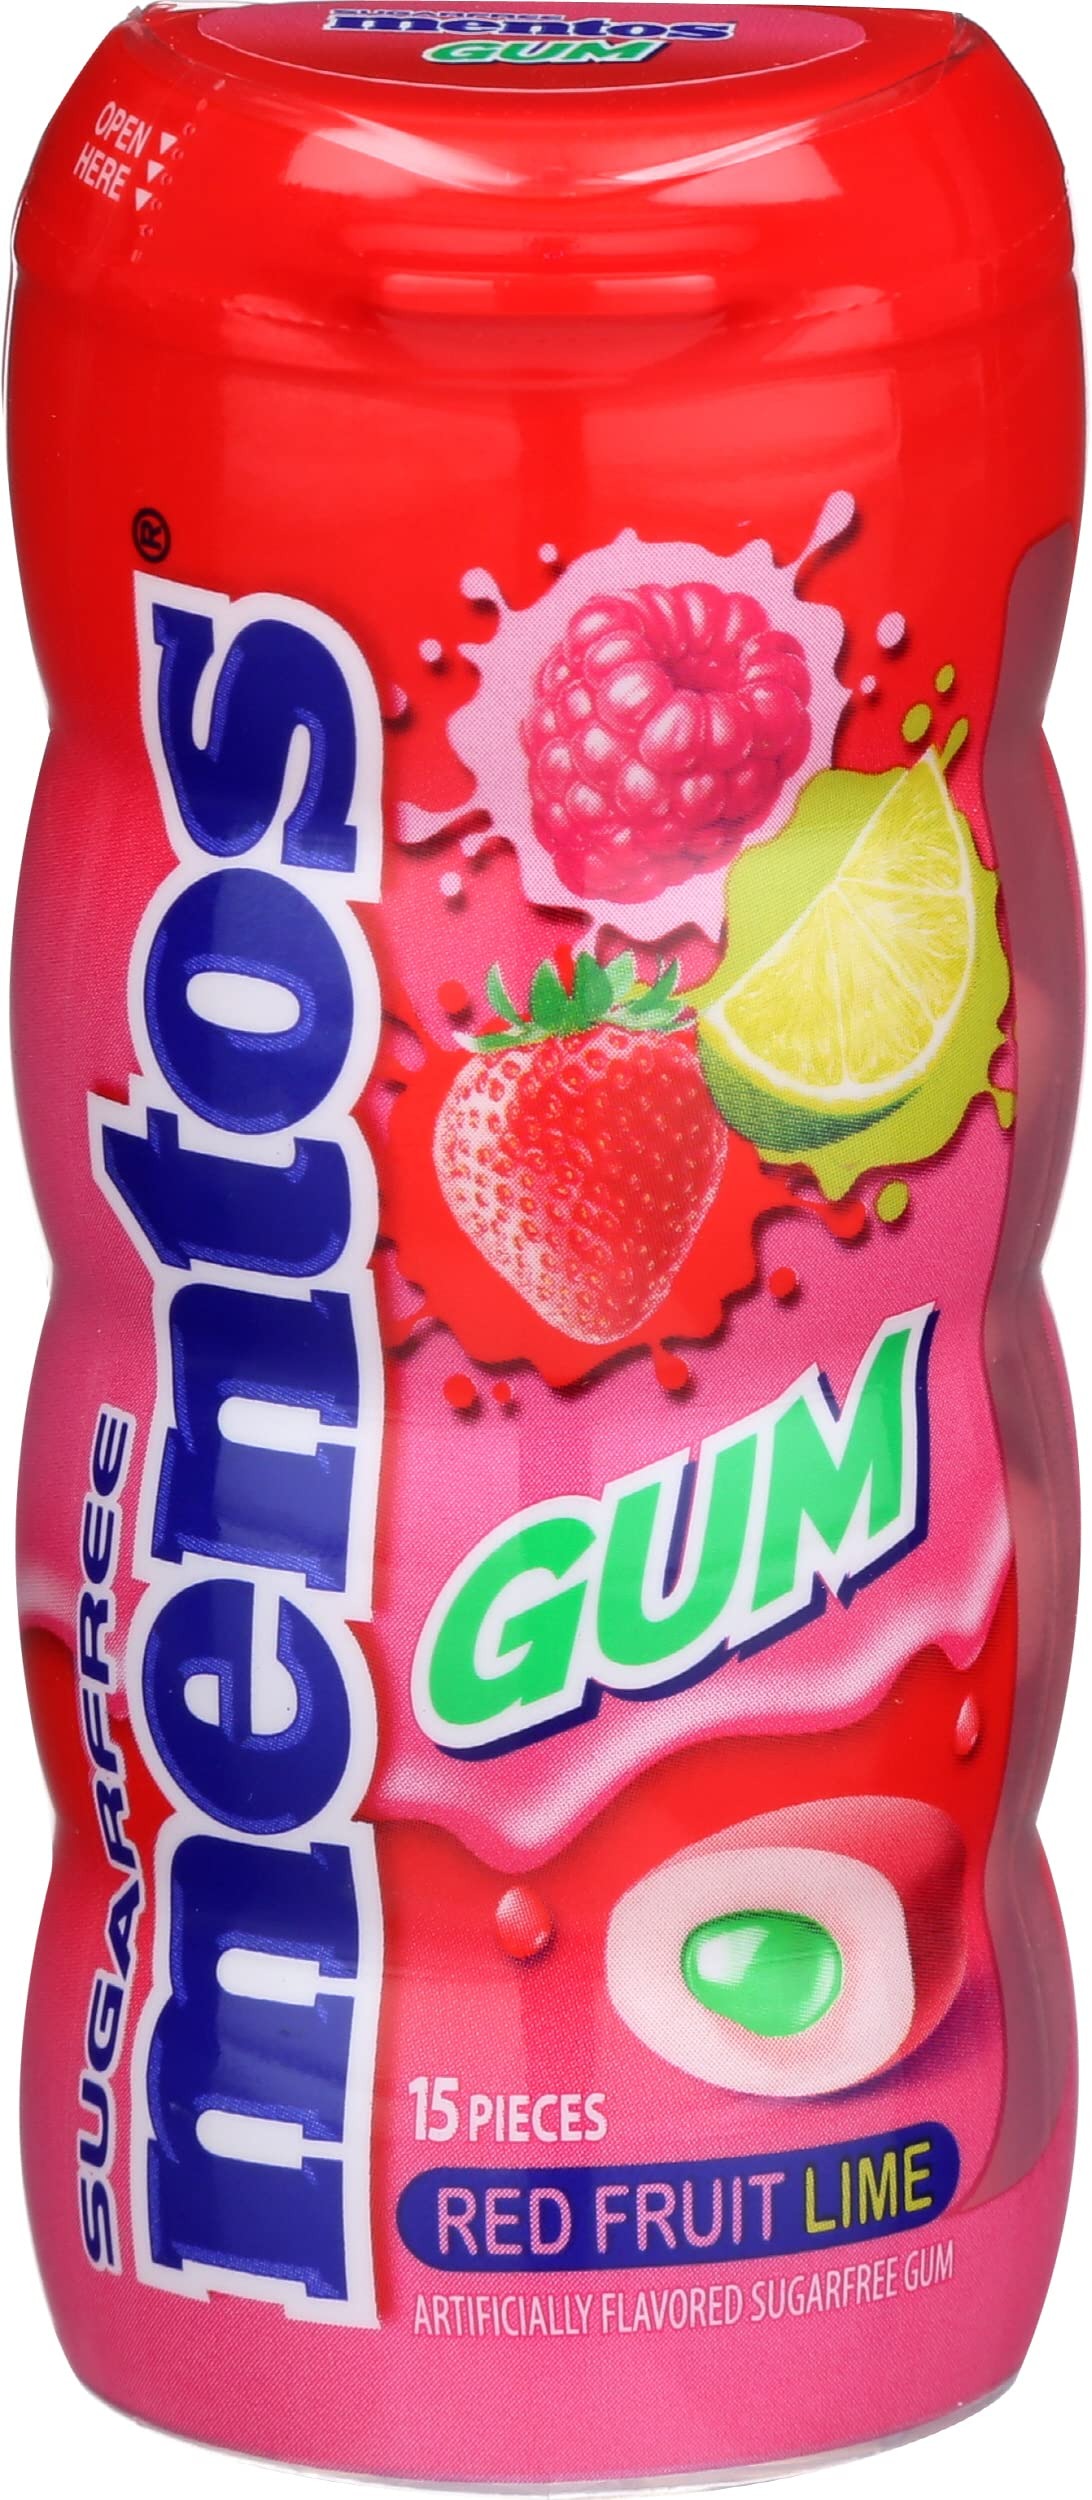
Item Name: Mentos Gum - Red Fruit Lime - Sugarfree (Pack of 10)
Bullet Point 1: Mentos Gum - Red Fruit Lime Sugarfree (Pack of 10)
Bullet Point 2: 10 Bottles with 15 pieces per bottle. (150 pieces total)
Product Description: 7339001172, Mentos Gum Btl Red Fruit/Lime 10Ct, Size 10, 15Pcs, Weight 15, st2439
Value: 15.0
Unit: Count

Price: 26.07